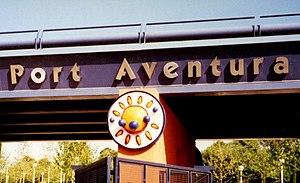
PortaventuraEntreeParking
PortAventura Park est un parc à thèmes espagnol situé au sud-ouest de Barcelone sur les communes de Vila-seca et Salou, dans la province de Tarragone, sur la Costa Daurada. Il ouvre ses portes le 1ᵉʳ mai 1995. Il fait partie du complexe de loisirs PortAventura World.